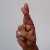
The image shows a hand gesture representing the letter 'R' in Indian Sign Language.